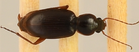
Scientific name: Synuchus impunctatus
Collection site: Bartlett Experimental Forest NEON (BART), plot BART_002